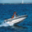
Label: ship